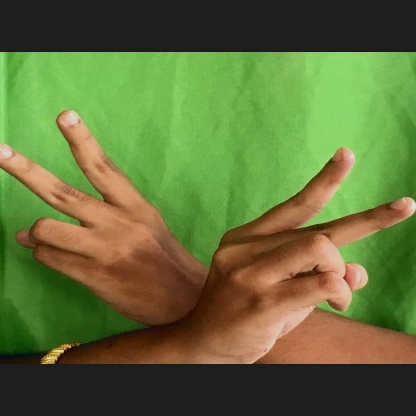
Mudra: Kartariswastika